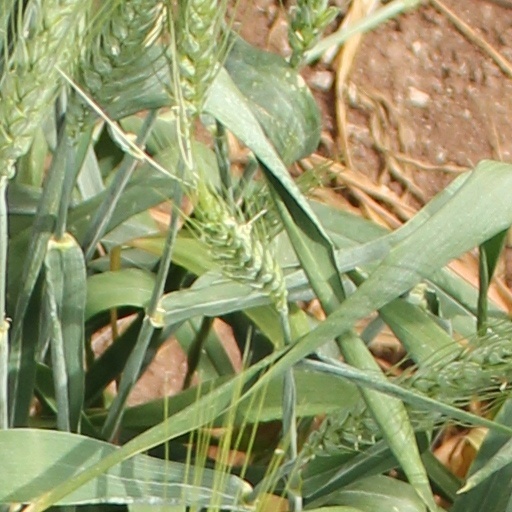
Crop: wheat